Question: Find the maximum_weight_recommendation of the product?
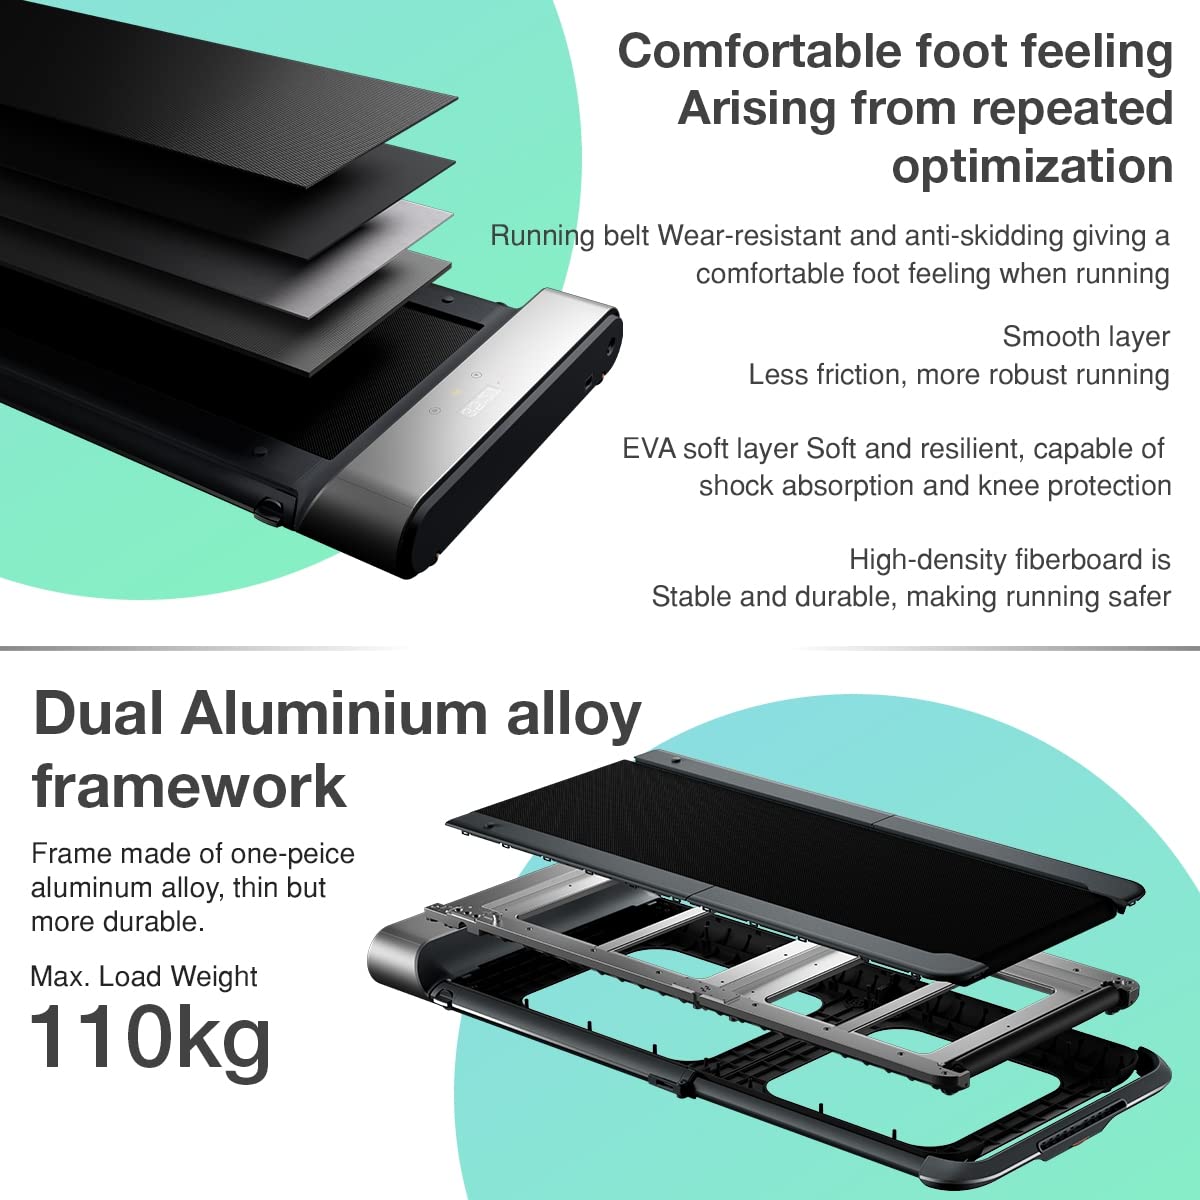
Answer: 110 kilogram